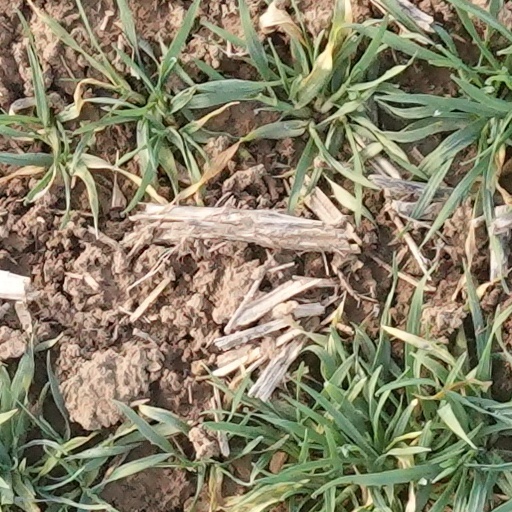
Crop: wheat